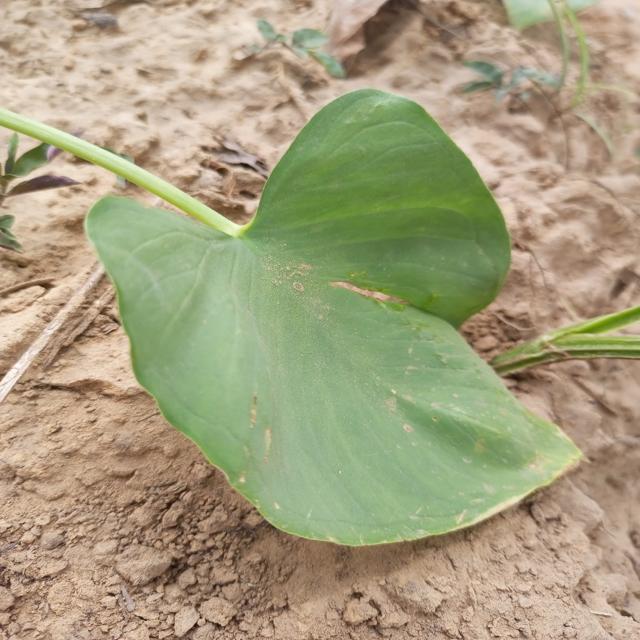
Label: Early_Blight